Toyota Celica

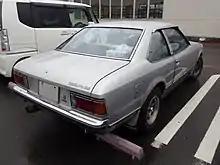
Pre-facelift Toyota Celica Coupé 2000 SE (RA46, Japan)

The early or pre-facelift second-generation Celica was released with round headlights and chrome bumpers for lower grades. The higher grades such as the Japanese GT and all US models have black rubber bumpers. The facelift was launched in August 1979 came with square headlights and revised tail lights. They came with chrome bumpers with rubber protectors on each corners, or for certain models with all polyurethane black bumpers such on the Japanese GT and all US spec cars. The facelift model front end was not only featured square headlights, but also came with new grille, and revised hood and fenders which were not interchangeable with the parts of pre-facelift model. This generation offered as standard equipment a new windshield wiper and headlight switch installation, with the controls operated by levers attached to the steering column.